Borie station

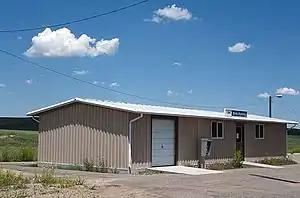
The station building in 1983

Borie was the primary Amtrak train station serving Cheyenne, Wyoming, following the 1979 closure of Cheyenne Depot. The station was located west of Cheyenne in the small locality of Borie, Wyoming, with a shuttle bus connecting riders to the city.